Dún Fearbhaí

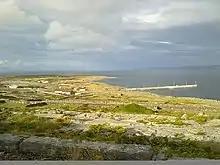
View from Dún Fearbhaí, overlooking the Old Harbour.

Dún Fearbhaí is located on the eastern edge of Inishmaan, facing back toward Galway Bay.